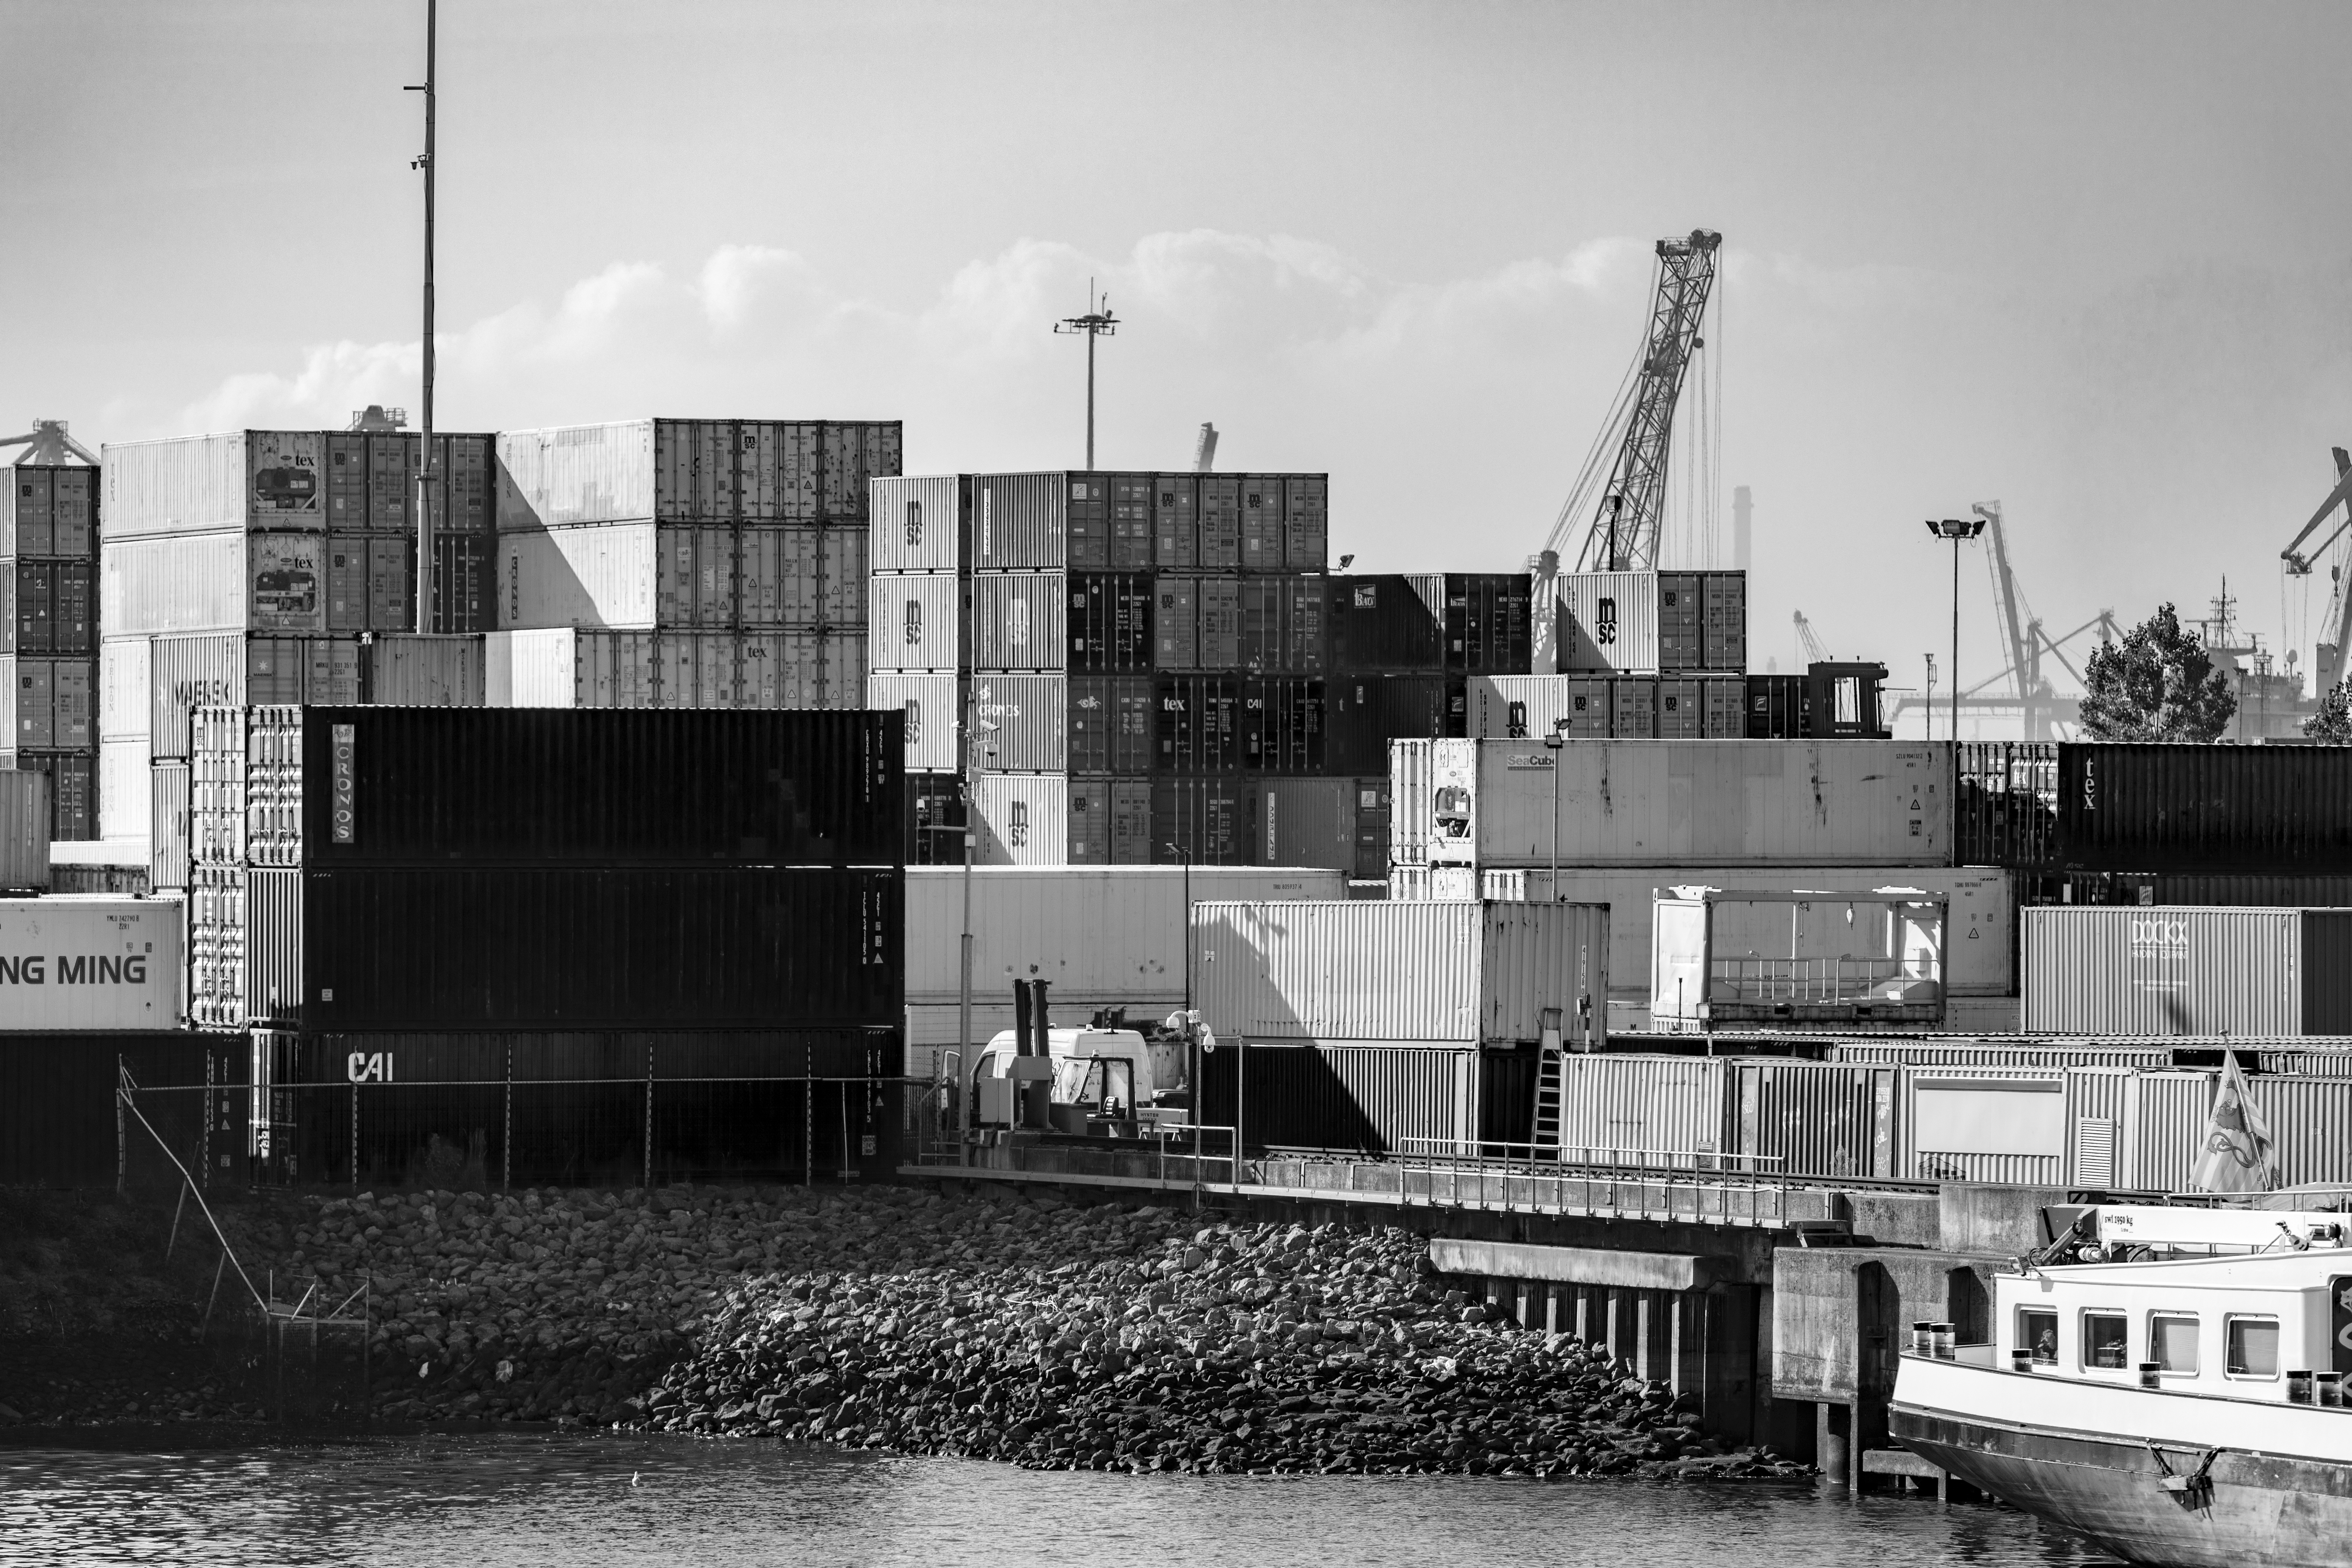
rotterdam, port, ship, transportation, crane, black and white, monochrome, containers, cargo, transshipment, water, sky, building, black, cloud, body of water, style, line, industry, city, waterway, harbor, monochrome photography, facade, dock, vehicle, water transportation, roof, watercraft, machine, street, boat, tower block, factory, lake, channel, apartment, metal, stock photography, window, naval architecture, reflection, canal, construction equipment, freight transport, chimney, transport